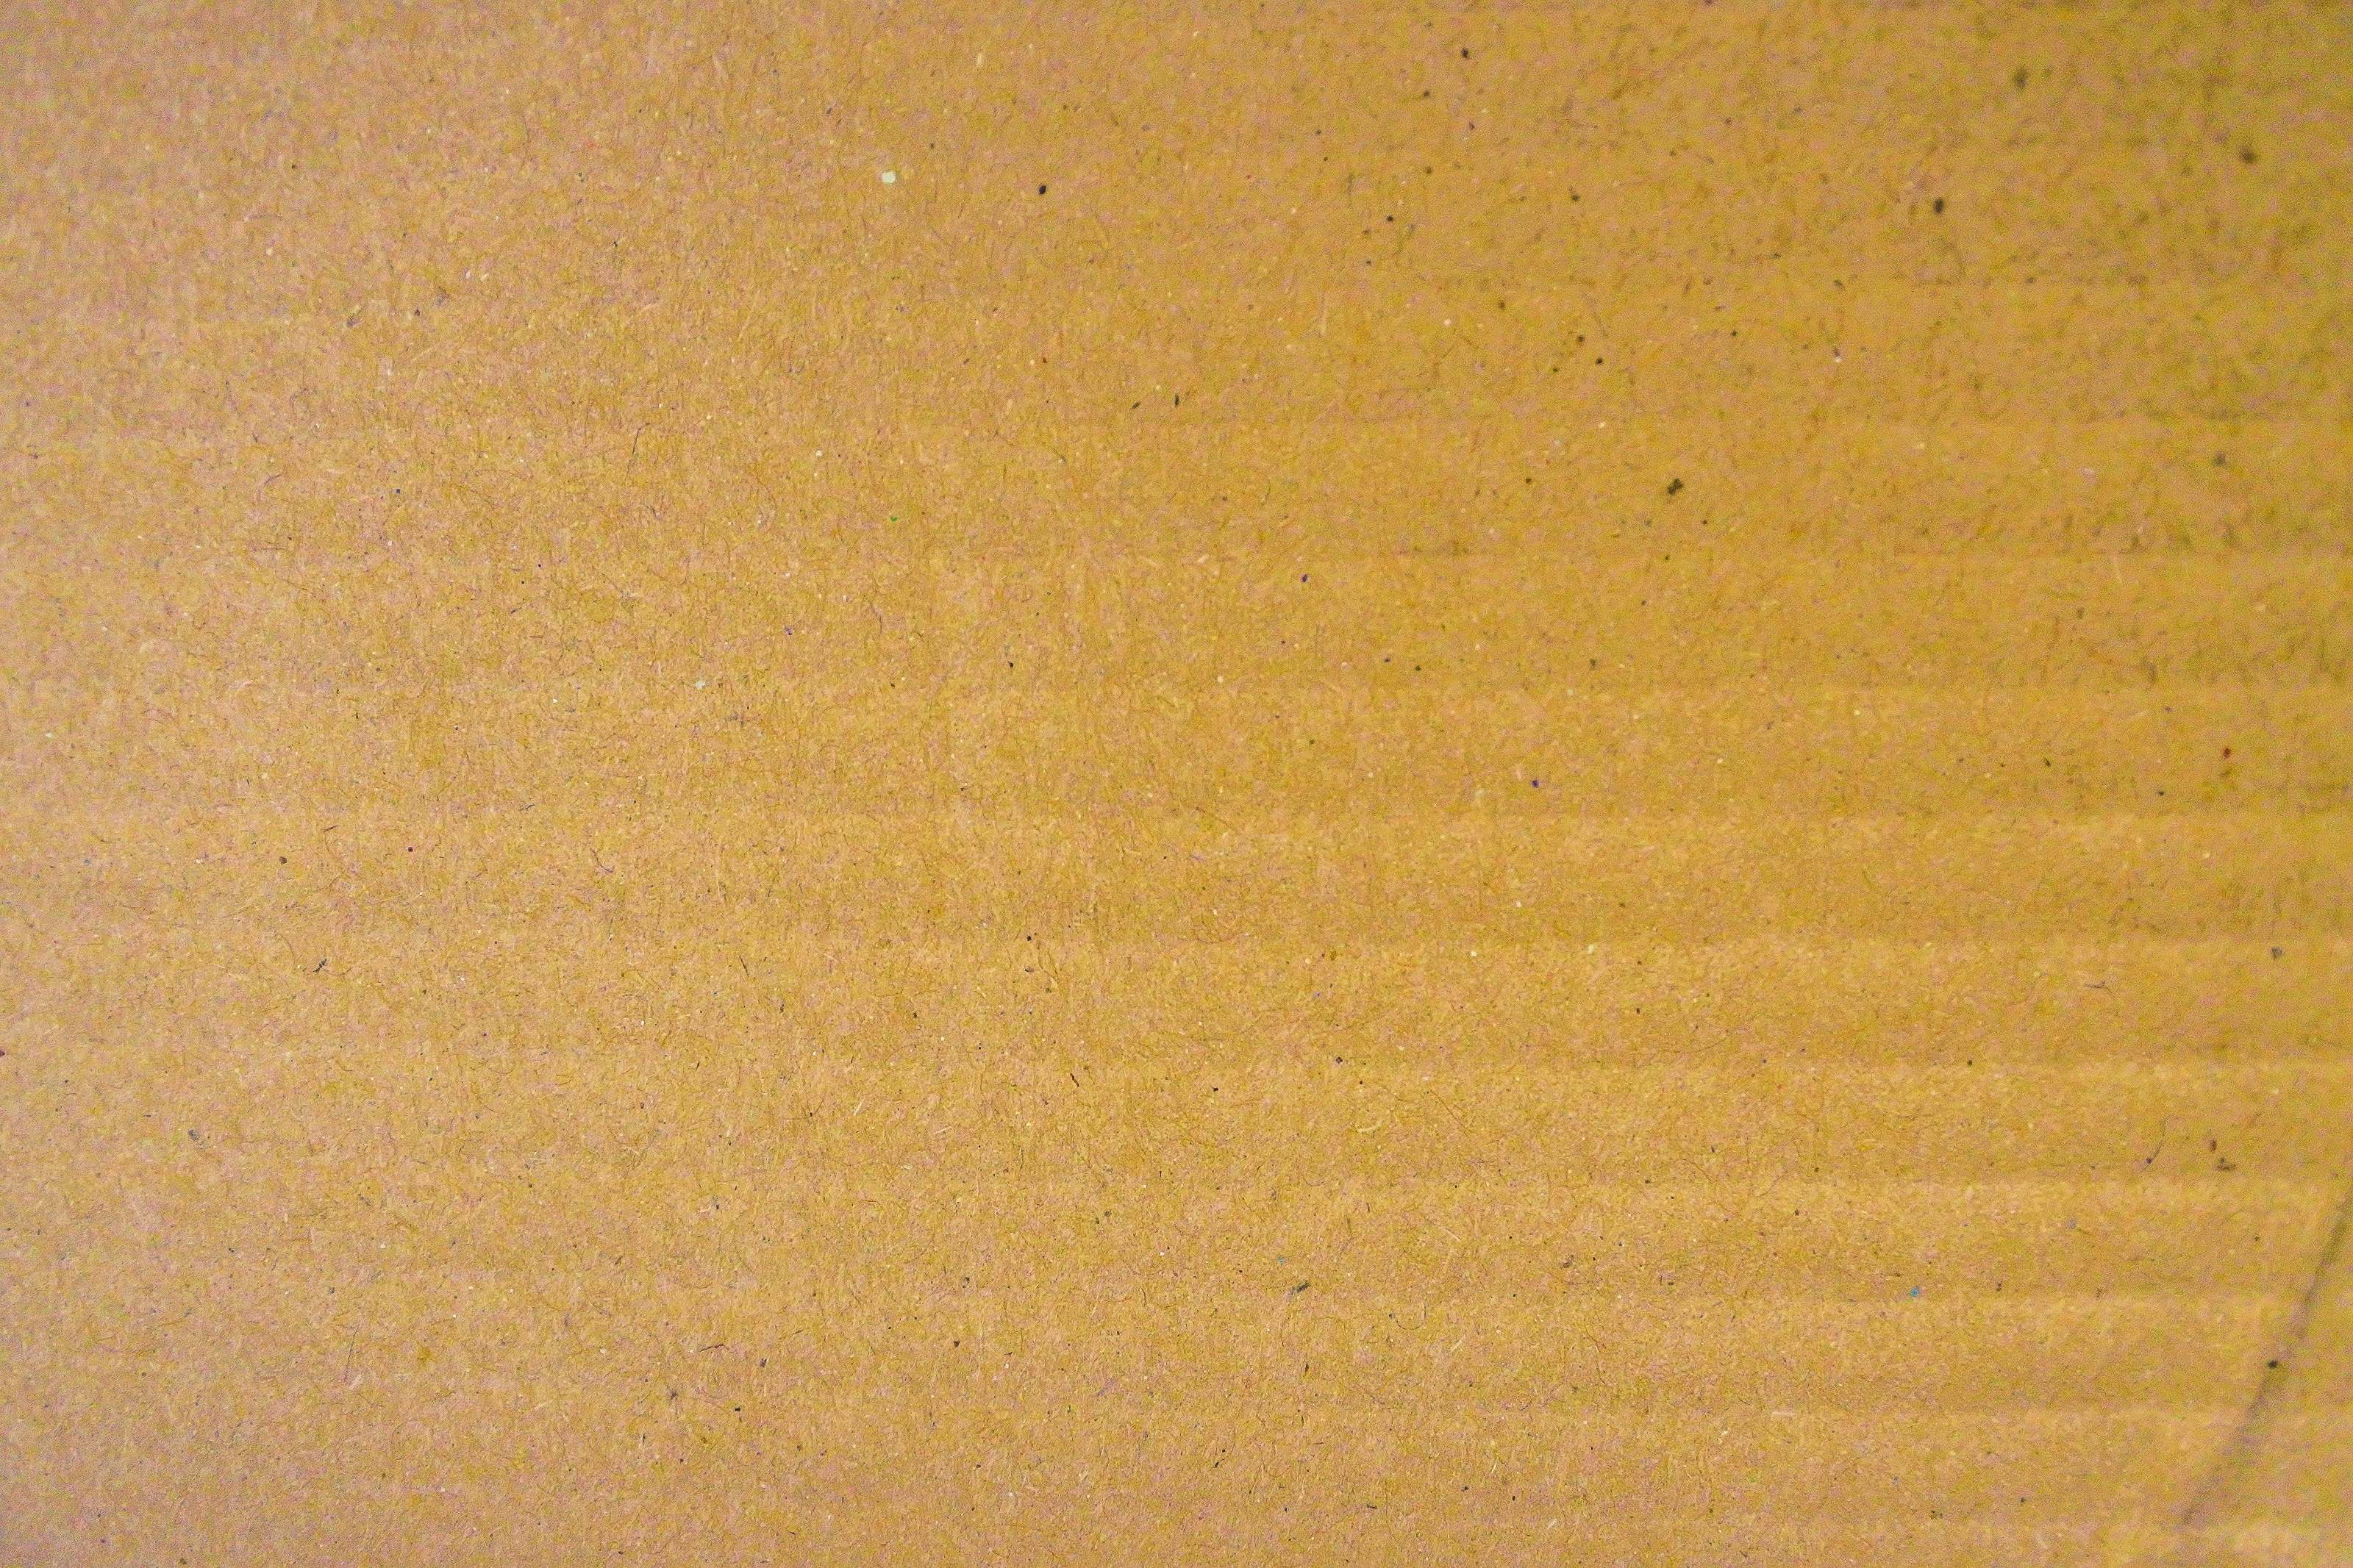
abstract, antique, background, blank, board, box, brown, card, cardboard, carton, concept, conservation, container, craft, design, environment, green, grunge, handmade, old, package, paper, recyclable, recycle, retro, rough, save, texture, vintage, yellow, beige